Kolkata

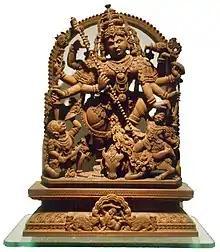
Sandalwood Durga in the Indian Museum

Kolkata's schools are run by the state government or private organisations, many of which are religious. Bengali and English are the primary languages of instruction; Urdu and Hindi are also used, particularly in central Kolkata. Schools in Kolkata follow the "10+2+3" plan. After completing their secondary education, students typically enroll in schools that have a higher secondary facility and are affiliated with the West Bengal Council of Higher Secondary Education, the ICSE, or the CBSE. They usually choose a focus on liberal arts, business, or science. Vocational programs are also available. Some Kolkata schools, for example South Point School, La Martinière Calcutta, Calcutta Boys' School, St. James' School (Kolkata), St. Xavier's Collegiate School and Loreto House, have been ranked amongst the best schools in the country.